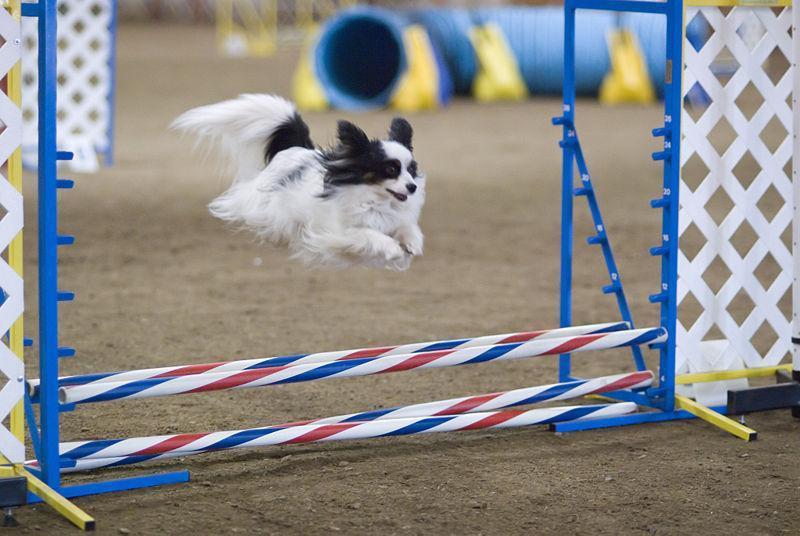
papillon